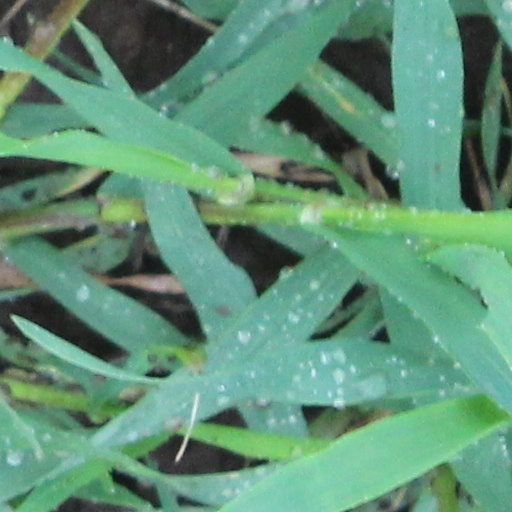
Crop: wheat